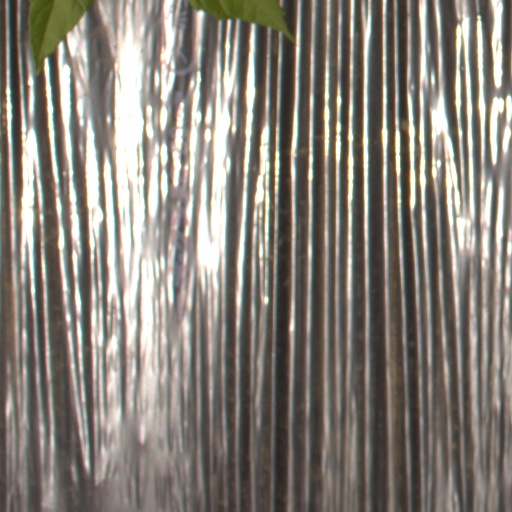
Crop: Jerusalem artichoke